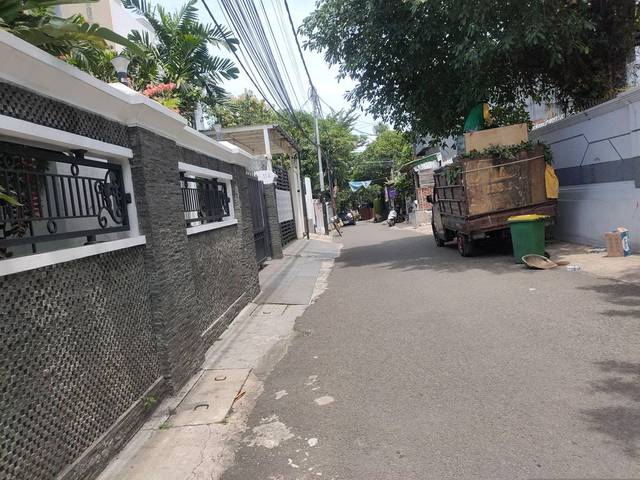
Region: Indonesia
Coordinates: -6.257, 106.823